Bar Girls

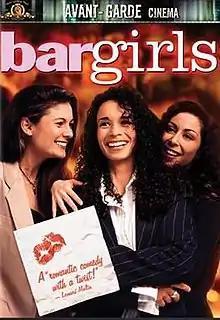
Theatrical release poster

Bar Girls is a 1994 American lesbian-themed romantic comedy film written by Lauran Hoffman, adapted by Hoffman from her stage play of the same name for the screen in the same year. Starring Nancy Allison Wolfe, Liza D'Agostino, Camila Griggs and Michael Harris and directed by Marita Giovanni.